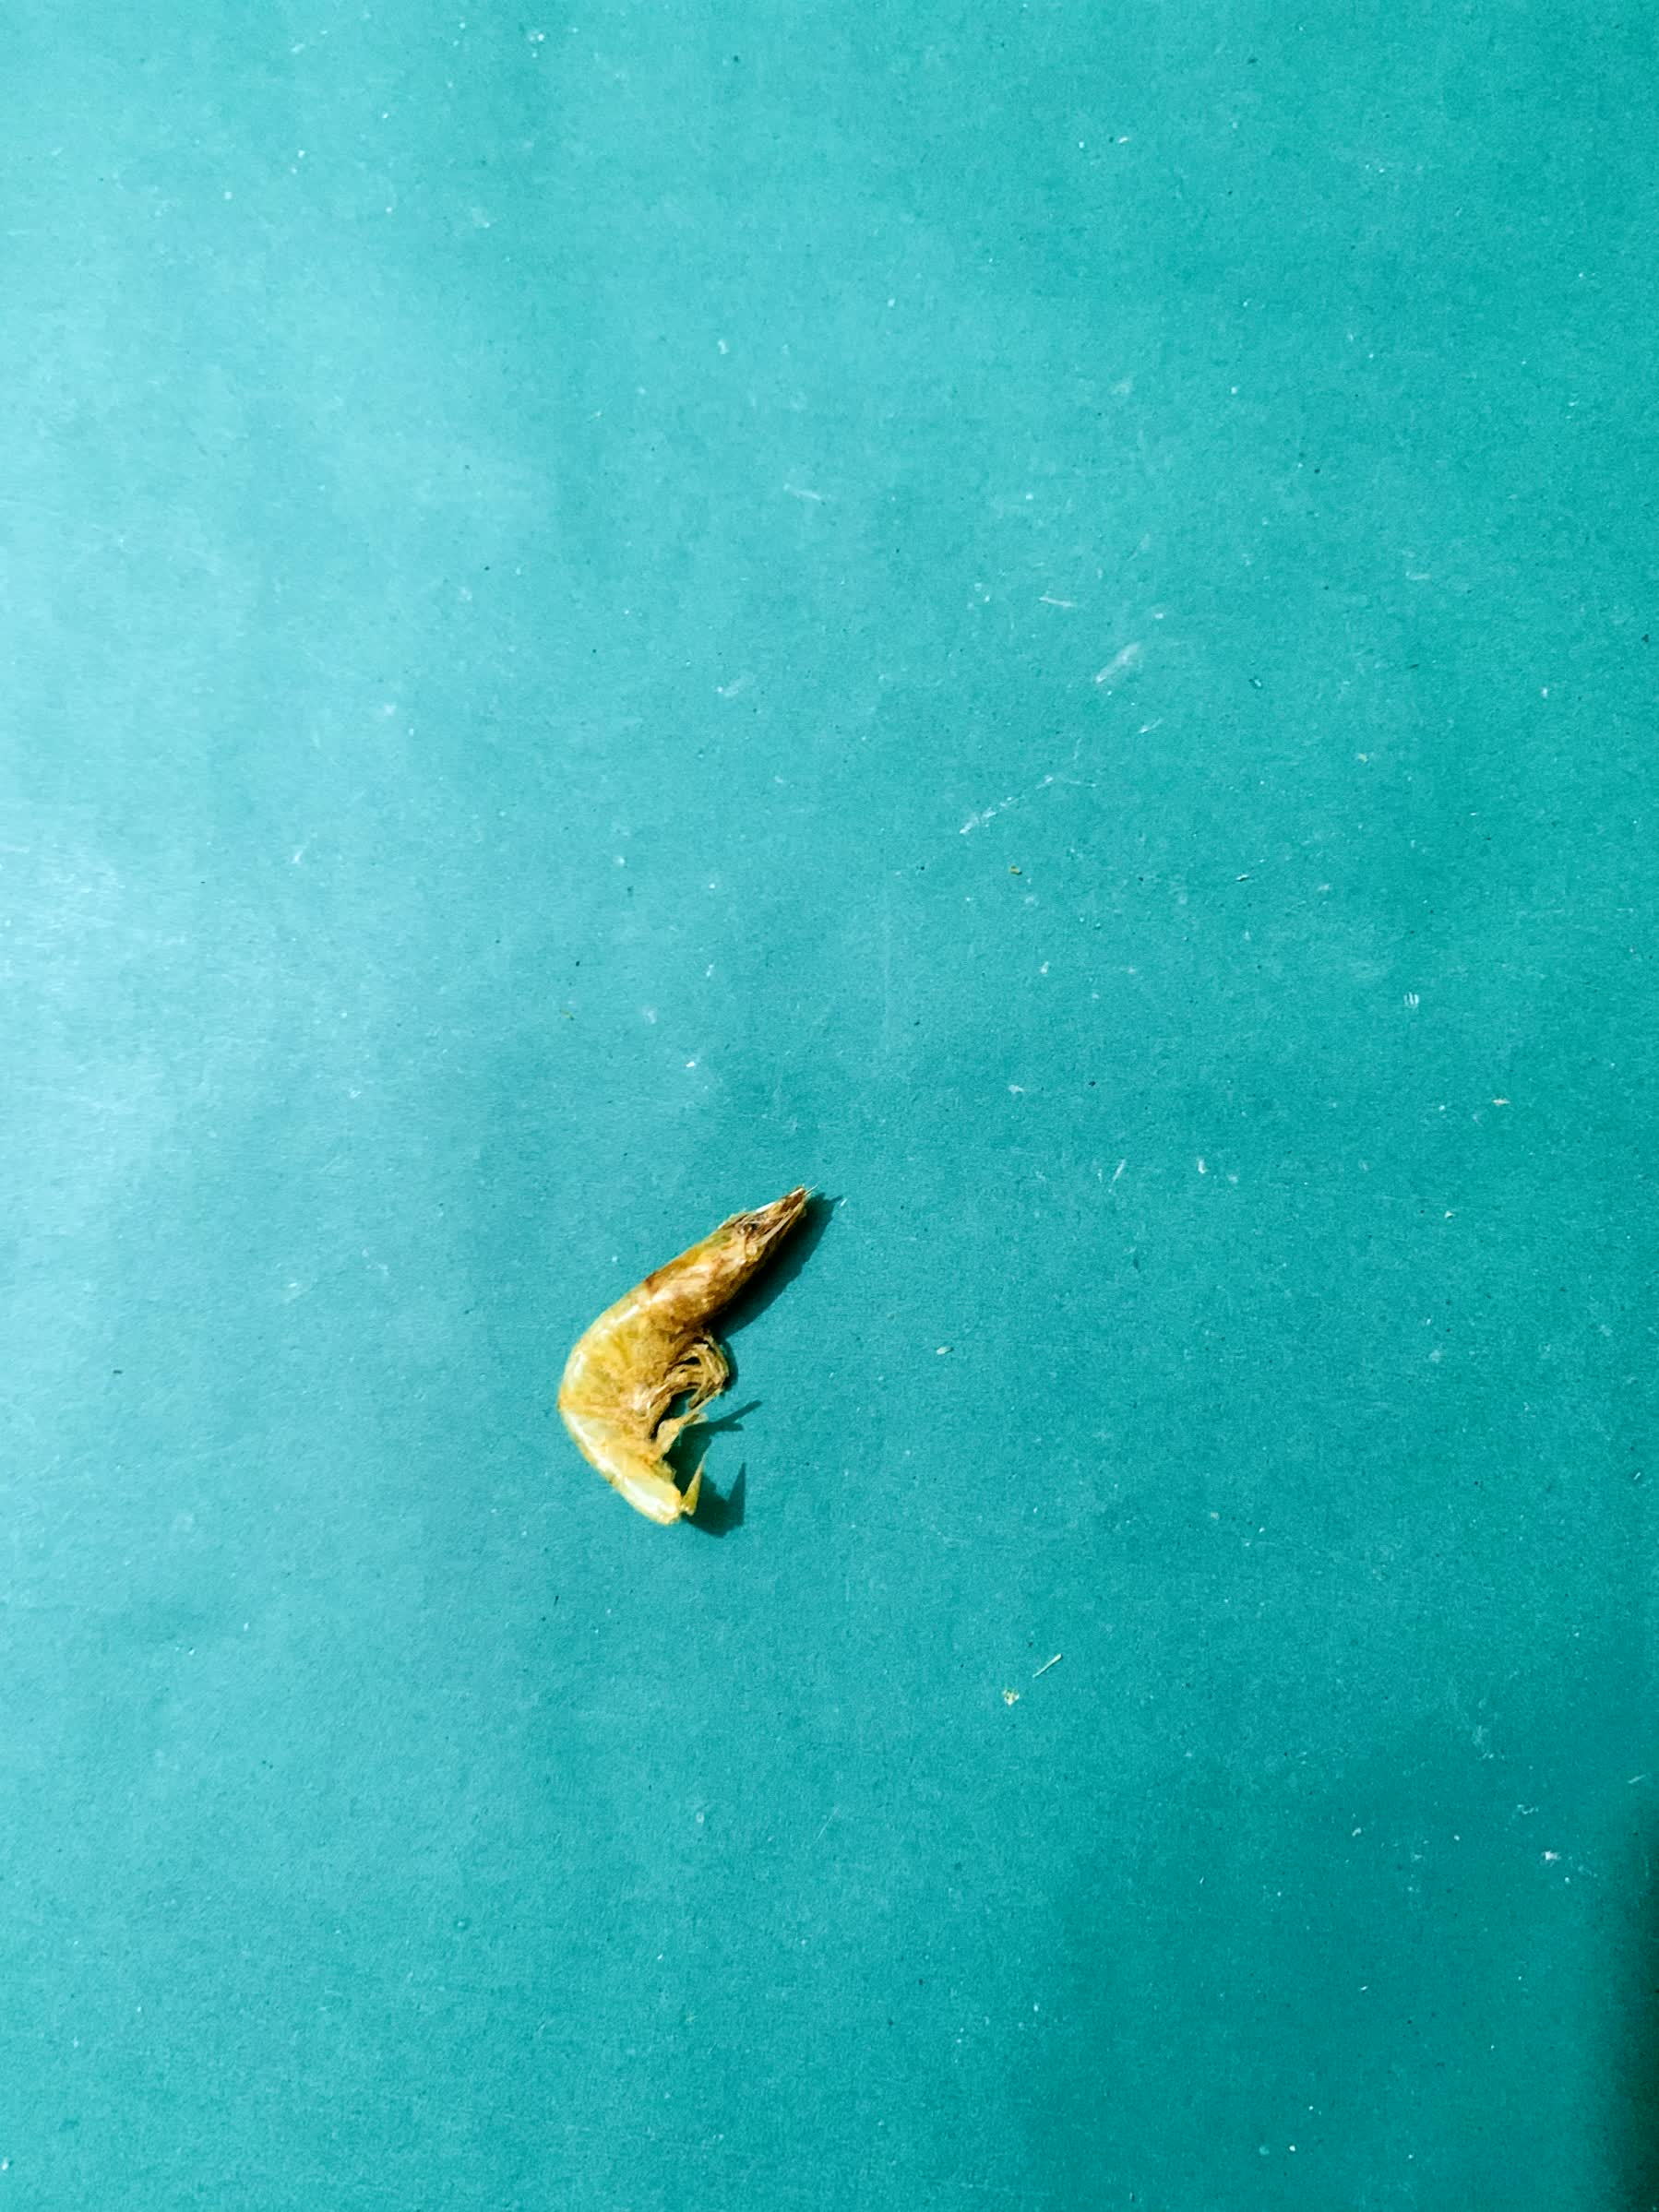
Species: chingri